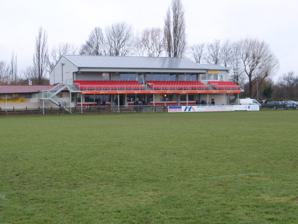
Building: Grantchester Road
Country: United Kingdom
Year built: 1949
Rugby stadium in Cambridge, England Pavilion at West Renault Park Grantchester Road is a rugby stadium in Cambridge , England. Situated on Grantchester Road, off Barton Road in the southwest of Cambridge, it is the home ground of Cambridge R.U.F.C. , and is also used by University of Cambridge Rugby League Club. The stadium was built around 1949 and holds around 2,200 spectators including 200 seated in the clubhouse grandstand. Currently named Volac Park, as part of a sponsorship deal, it has also been known as Wests Renault Park . The ground has been improved as the club has risen up the leagues, adding drainage systems to all six pitches, match standard floodlighting to 1½ pitches. The main upstairs extension was finished in December 2005. References